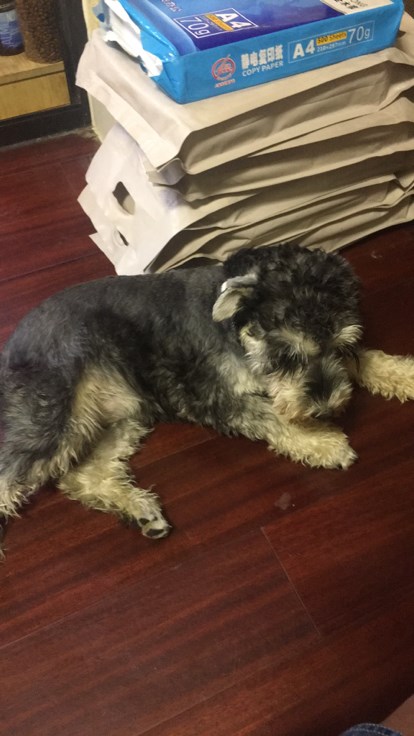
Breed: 2342-n000102-miniature_schnauzer